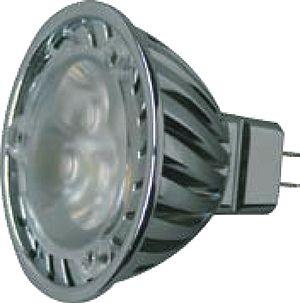
La lampe électroluminescente, dite lampe LED ou lampe DEL au Québec, est un type de lampe électrique qui utilise l’électroluminescence, phénomène opto-électronique issu de la technologie des diodes électroluminescentes.